Perak

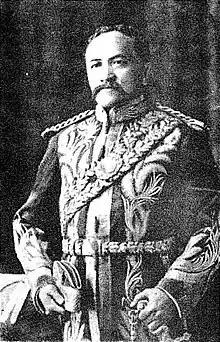
Raja Abdullah Muhammad Shah II, whose request for British intervention in Perak's affairs resulted in the 1874 Pangkor Treaty

Siam regained strength under the Thonburi Kingdom, led by Taksin, after freeing itself from Burmese occupation. After repelling another large-scale Burmese invasion, the Rattanakosin Kingdom (Chakri dynasty) led by Rama I, as the successor of the Thonburi Kingdom, turned its attention to its insubordinate southern Malay subjects, fearing renewed attacks from Burma along the western seaboard of the Malay Peninsula. Attention to the south was also needed because of disunity and rivalries among the various southern tributary sultanates, stemming from personal conflicts and a reluctance to submit to Siamese authority. One example of this resistance was the Sultanate of Pattani under Sultan Muhammad, who refused to aid Siam during the Siamese war of liberation. This led Rama I's younger brother, Prince Surasi, to attack Pattani in 1786. Many Malays were killed, and survivors were taken to the Siamese stronghold in Bangkok as slaves. Siam's subjugation of Pattani served as a warning to the other Malay tributary states, particularly Kedah, they too having been forced to provide thousands of men, and food supplies, throughout the Siamese resistance campaign against the Burmese.